San Giovanni Crisostomo al Monte Sacro Alto

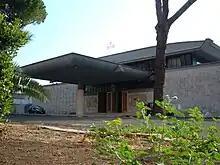
Facade

San Giovanni Crisostomo al Monte Sacro Alto is a church in Rome named in honour of John Chrysostom, in the district Monte Sacro Alto, Via Emilio De Marchi, off the Via Nomentana.